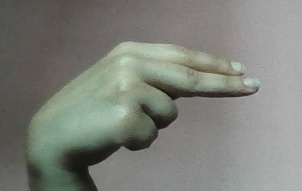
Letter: ain